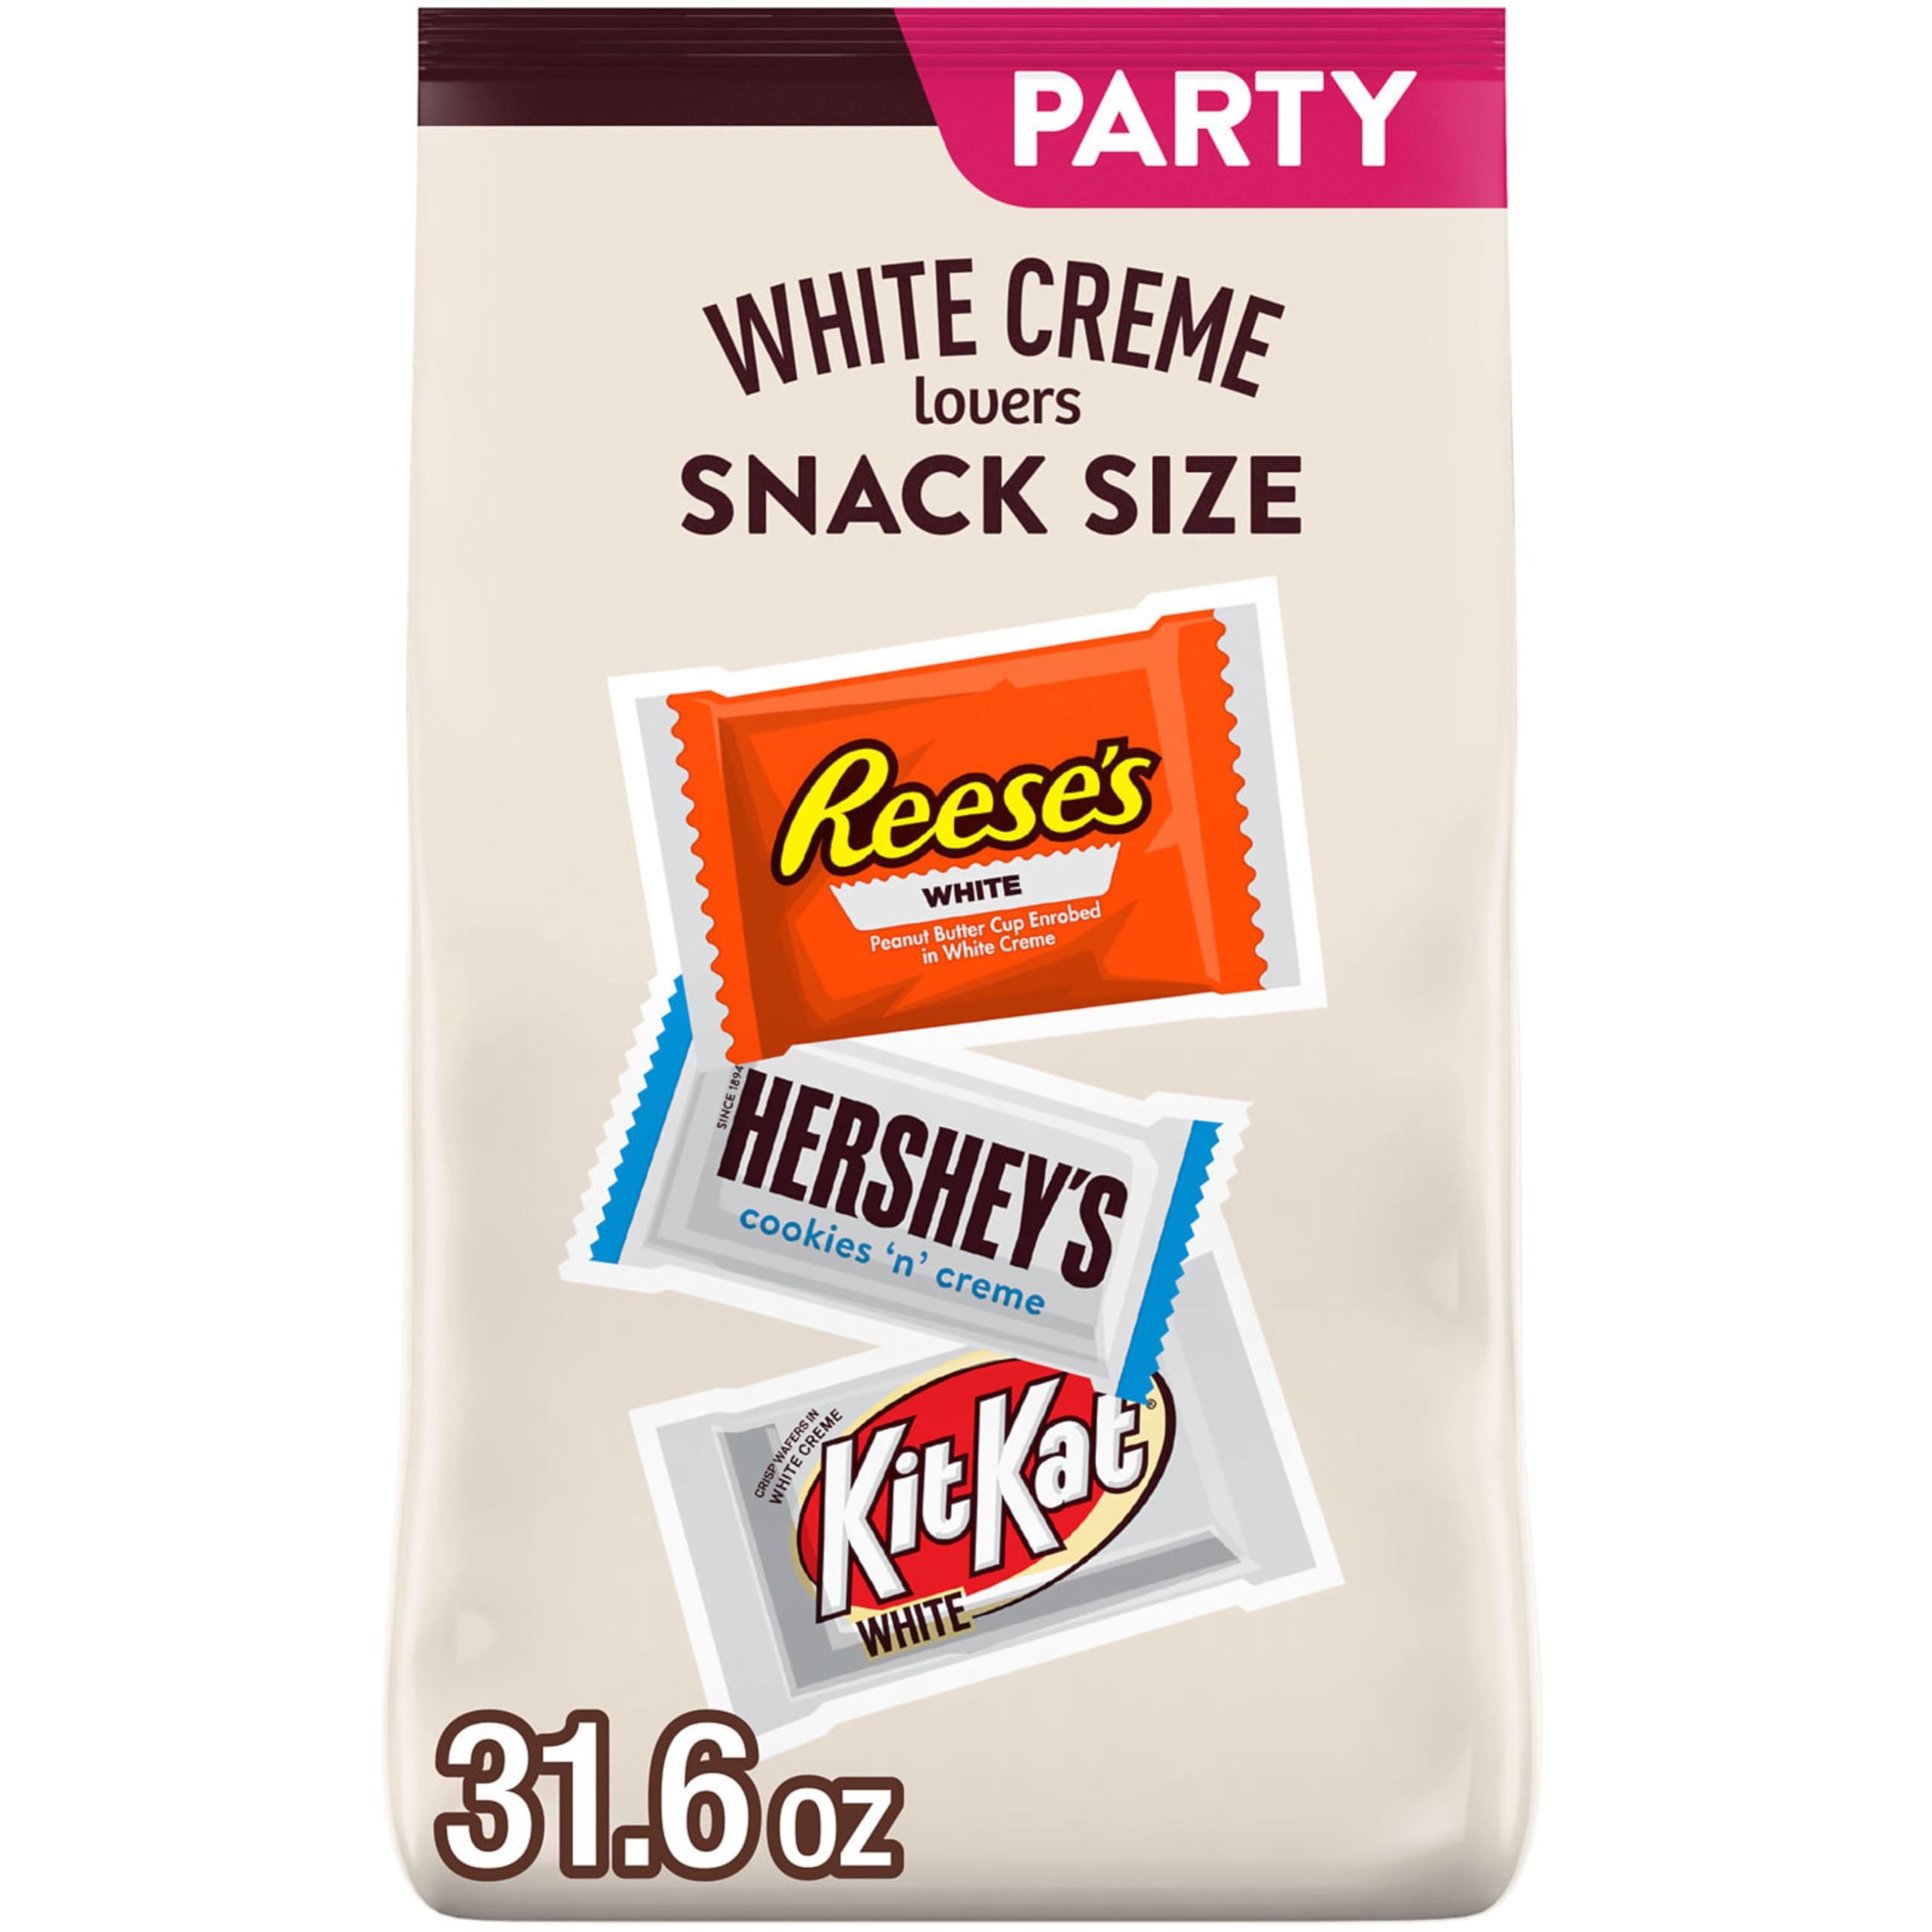
Item Name: HERSHEY'S, KIT KAT and REESE'S Assorted White Creme Snack Size, Candy Party Pack, 31.6 oz
Bullet Point 1: Contains one (1) 31.6-ounce bulk party pack of HERSHEY'S, KIT KAT and REESE'S Assorted White Creme Flavored Snack Size Candy
Bullet Point 2: Mixture of white creme flavored treats to satisfy everyone's taste buds during family get togethers, tailgates, movie nights, campfires and fundraising events
Bullet Point 3: Individually wrapped, kosher and snack size bulk candy bars perfect for snacking anytime and filling candy displays
Bullet Point 4: Use this Hershey candy assortment for graduations, back to school preparation, anniversary dates, concessions and birthday parties
Bullet Point 5: Enjoy these Christmas, Easter, Valentine's Day and Halloween candy pieces full of white creme flavored goodness
Value: 31.6
Unit: Ounce

Price: 21.5